Housesitter

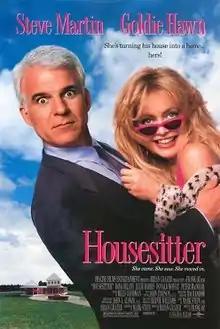
Theatrical release poster

Housesitter is a 1992 American romantic comedy film directed by Frank Oz, written by Mark Stein, and starring Steve Martin and Goldie Hawn. The premise involves a woman with con-artist tendencies who worms her way into the life of a reserved architect by claiming to be his wife.